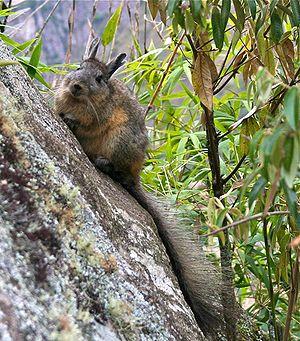
Lagidium peruanum est une espèce de viscaches des montagnes. C'est un rongeur de haute altitude de la famille des Chinchillidae.